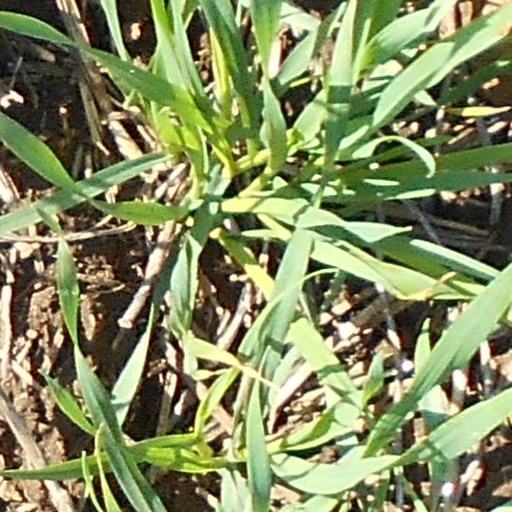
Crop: wheat